Messiah Part I

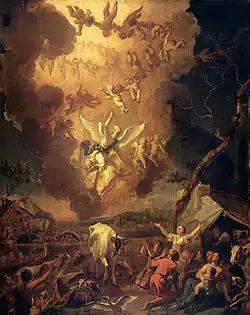
"The Annunciation to the Shepherds", by Abraham Hondius, 1663

Scene 4 is the only real scene of the oratorio: the annunciation to the shepherds, and is taken from the Gospel of Luke, . This is an episode in the Nativity of Jesus described in the Bible in Luke 2, in which angels tell a group of shepherds about the birth of Jesus. It is a common subject of Christian art and of Christmas carols.